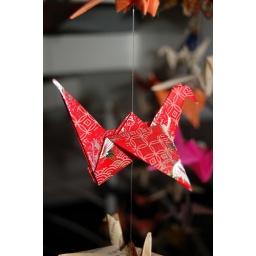
Some paper birds taken at Oki-Nami in Brighton